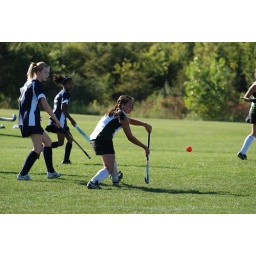
By David Paul.Freshman Megan Paul (center) knocks the ball up field during last Thursday's game against Farmington.